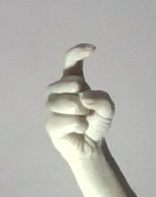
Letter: ra